Bulgarian Islamic Academy

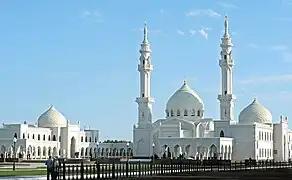
complex in Bolgar

In July 2017, the complex, consisting of a mosque, a madrasah and a residence, was attached to the academy.